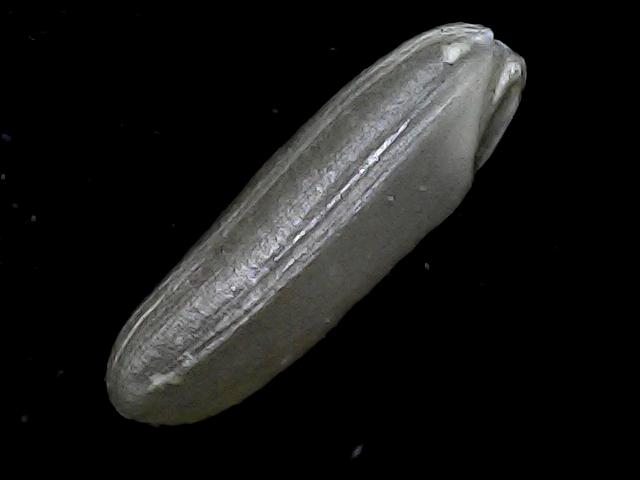
Rice variety: BD85